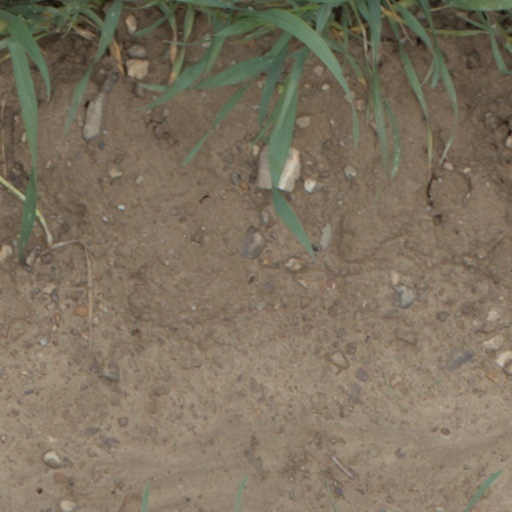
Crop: wheat